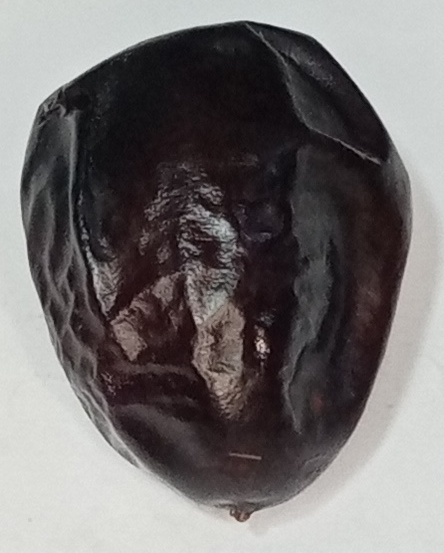
Variety: kupro
Size: large
Grade: grade-2